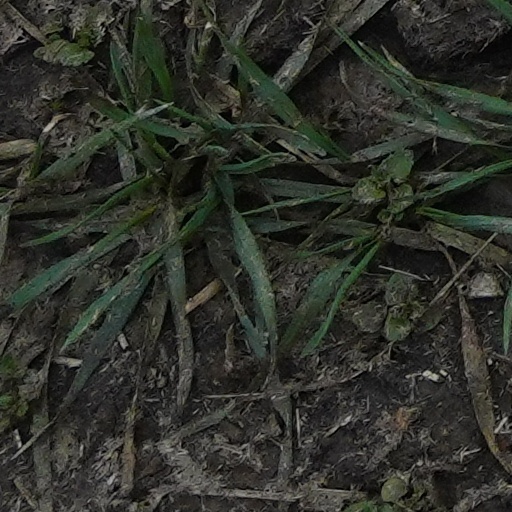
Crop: wheat